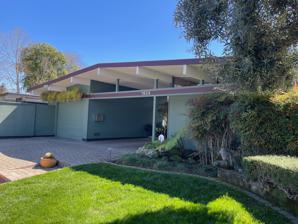
Building: Fairglen Additions
Country: United States of America
Year built: 1959
Historic tract housing in San Jose, California This article contains close paraphrasing of a non-free copyrighted source, https://npgallery.nps.gov/GetAsset/d06ce6c1-514d-4ec8-9284-95bfcaeaa6be ( Copyvios report ) . Relevant discussion may be found on the talk page . Please help Wikipedia by rewriting this article with your own words. ( June 2024 ) ( Learn how and when to remove this message ) This article contains weasel words : vague phrasing that often accompanies biased or unverifiable information . Such statements should be clarified or removed . ( June 2024 ) ( Learn how and when to remove this message ) United States historic place Fairglen Additions (Unit 1, Unit 2, and Unit 3) U.S. National Register of Historic Places Fairglen Addition with square plan with an atrium between garage and the bedroom Fairglen Additions Location in Santa Clara County Location Willow Glen neighborhood of San Jose, California , United States Coordinates 37°16′53″N 121°54′12″W / 37.28139°N 121.90333°W / 37.28139; -121.90333 Area 6,000 square feet (560 m 2 ) lots Built 1959 ; 66 years ago ( 1959 ) 1961 ; 64 years ago ( 1961 ) Built by Joseph Eichler Architect Anshen & Allen Jones Emmons & Associates Claude Oakland Architect & Associates Architectural style Mid-century modern NRHP reference No. 100004036 Added to NRHP June 6, 2019 The Fairglen Additions is an example of Mid-century modern -style tract housing located in San Jose, California , US. Comprising 218 single-family houses within the Willow Glen neighborhood of San Jose, this district was built between 1959 and 1961. The additions were developed by real estate developer Joseph Eichler and designed by architectural firms Anshen & Allen , Jones Emmons & Associates, and Claude Oakland Architect & Associates. Thirteen distinct home plans were executed on approximately 6,000 square feet (560 m 2 ) lots. These residences feature open floor plans that accentuate privacy and the seamless transition between indoor and outdoor living, characteristic of Eichler homes and subdivisions. The Fairglen Additions was officially recognized and listed on the National Register of Historic Places on June 6, 2019. History Fairglen Addition with garage and entry to living area The Fairglen Additions neighborhood forms the core and most expansive segment of Joseph Eichler 's Fairglen project in Willow Glen . Between 1950 and 1974, he constructed more than 11,000 residences in California recognized as "Eichlers". Comprising 218 residences, the Fairglen Additions were built between 1959 and 1961 across three parcels of land. The initial design of site plans and residences was undertaken by architectural firms Anshen and Allen from San Francisco , and Jones and Emmons & Associates from Los Angeles . Completion of the project was handled by Claude Oakland Architect & Associates, based in San Francisco. Situated within a 1952 urban expansion zone southwest of San Jose's early Willow Glen neighborhood, the subdivision features single-family homes on separate lots, forming a cohesive community. These detached, one-story residences typically have flat or gently pitched gable roofs. Emphasizing privacy, they have open floor plans and modest facades, often integrating garages facing the street. Their construction employs a mix of post-and-beam framing, extensive glazing including clerestory windows, and concrete slab foundations with radiant heating—hallmarks of Joseph Eichler's Mid-century Modern designs. Despite occasional individual modifications such as altered rooflines or added second stories over time, the neighborhood retains significant architectural elements indicative of postwar housing developments. The Fairglen Additions are situated along various streets, encompassing Booksin, Fairwood, Fairlawn, Fairorchard, and Fairorchard Avenues, Fairhill Lane, Fairdell and Fairglen Drives, Andalusia Way, Fairvalley, Fairoak, and Fairgrove Courts. The additions were on ranch property formerly occupied by fruit orchards. The development extended over more than five blocks and was organized in a southwestward layout. Referred to collectively as The Fairglen Additions, consisting of Unit 1, Unit 2, and Unit 3. Unit 1, comprising 73 lots, commenced construction from the southwestern intersection of Curtner and Booksin Avenues, following a grid pattern with cul-de-sacs interspersed throughout. Unit 2, with 61 lots, extended the grid pattern from the western edge of Fairglen Avenue, gradually transitioning into a grid layout along the southern stretch of Fairlawn Avenue. Lastly, Unit 3, featuring 84 lots, progressed from the northern side of Fair Orchard Avenue, concluding with a winding grid pattern along the southern side of Andalusia Way. Design Fairglen Addition with double-car garage and entry The residences have expansive 50 ft (15 m)-wide open floor plans, designed to enhance privacy and seamlessly blend indoor and outdoor living spaces. Their modest facades typically incorporate integrated fencing and garages facing the street. Six different floor plan layouts generally fall into two categories: L-shaped plans featuring a front courtyard nestled between the garage and the living/dining area, or square plans with an atrium situated between the garage and the bedroom wing. The initial interior materials and finishes were chosen with a focus on simplicity, ease of upkeep, longevity, accessibility, and affordability. The ceiling is formed by the stained underside of 2 inches (51 mm) by 8 inches (200 mm) tongue-and-groove redwood roof decking. Interior walls have deep-toned Philippine mahogany veneer paneling. Flooring consists of 12 inches (300 mm) asphalt tiles covering concrete slab on-grade foundations with radiant heating. A notable feature in many models is the built-in breakfast bar, designed to swing into the multipurpose room and extend out into a spacious dining table. The homes have integrated landscaping elements such as divided-concrete driveways, pathways, organic-shaped courtyard patios, and terraces set back from the floor-to-ceiling windows to accommodate landscaping. Additionally, they feature benches and front privacy fences with vertical grooves that blended into the front elevations. Historical status The Fairglen Additions was nominated to the National Register of Historic Places on February 1, 2019. and registered on June 6, 2019. The Fairglen Additions is historically significant in architecture as a recognizable example of mid-century modern postwar architecture, crafted by master builder Joseph Eichler . The period of significance is from 1959 to 1961, aligning with the construction timeline of the subdivision. See also National Register of Historic Places listings in Santa Clara County, California References